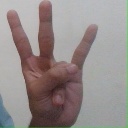
अक्षर: क्ष